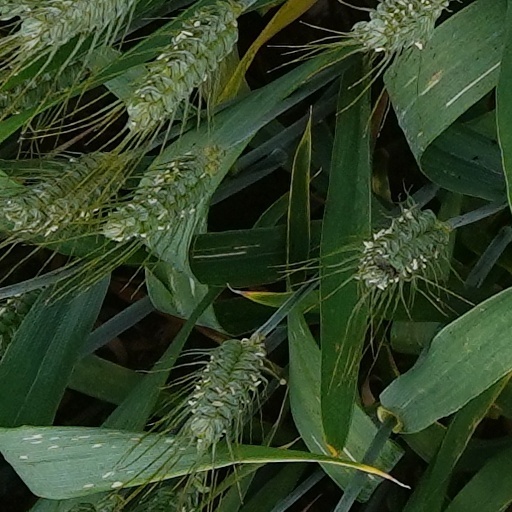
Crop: wheat